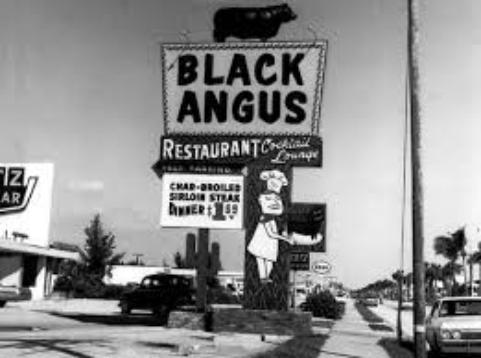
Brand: Black Angus Steakhouse
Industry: Food